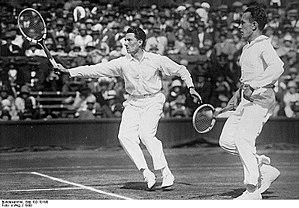
Jacques Marie Stanislas Jean Brugnon dit Toto, né le 11 mai 1895 à Paris 8ᵉ et mort le 20 mars 1978 à Monaco, est un joueur français de tennis.
Ce lexique recense des termes et expressions spécifiques au tennis.
Les Internationaux de France, ou Tournoi de Roland-Garros, ou plus simplement Roland-Garros par métonymie, est un tournoi de tennis sur terre battue créé en 1925 et qui se tient annuellement depuis 1928 à Paris, dans le stade Roland-Garros. Il succède au Championnat de France créé en 1891. Organisé par la Fédération française de tennis, il se déroule sur la dernière semaine de mai et la première semaine de juin. Il est l'un des quatre tournois du Grand Chelem, le deuxième dans le calendrier après l'Open d'Australie en janvier. Suivent le tournoi de Wimbledon, dernière semaine de juin et première semaine de juillet, puis l'US Open en août. Dans le monde du tennis à majorité anglophone, le tournoi est aussi connu sous le nom de French Open depuis 1968, première année de l'ère Open.